Wiveliscombe

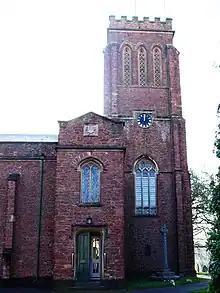
The tower of the Church of St Andrew

Settlement in the neighbourhood is of long standing. The Neolithic hillfort at King's Castle is east of the town. North west of the town is Clatworthy Camp, an Iron Age hillfort. Nearby is Elworthy Barrows, an unfinished Iron Age hillfort, rather than Bronze Age barrows. A rectangular enclosure south of Manor Farm is the remains of a Roman fort; in the 18th century, vestiges of its fortifications and foundations were identified as being of Roman origin, and it was locally called "the Castle". In the 18th century a hoard of about 1600 Roman coins of third and fourth century dates was uncovered.